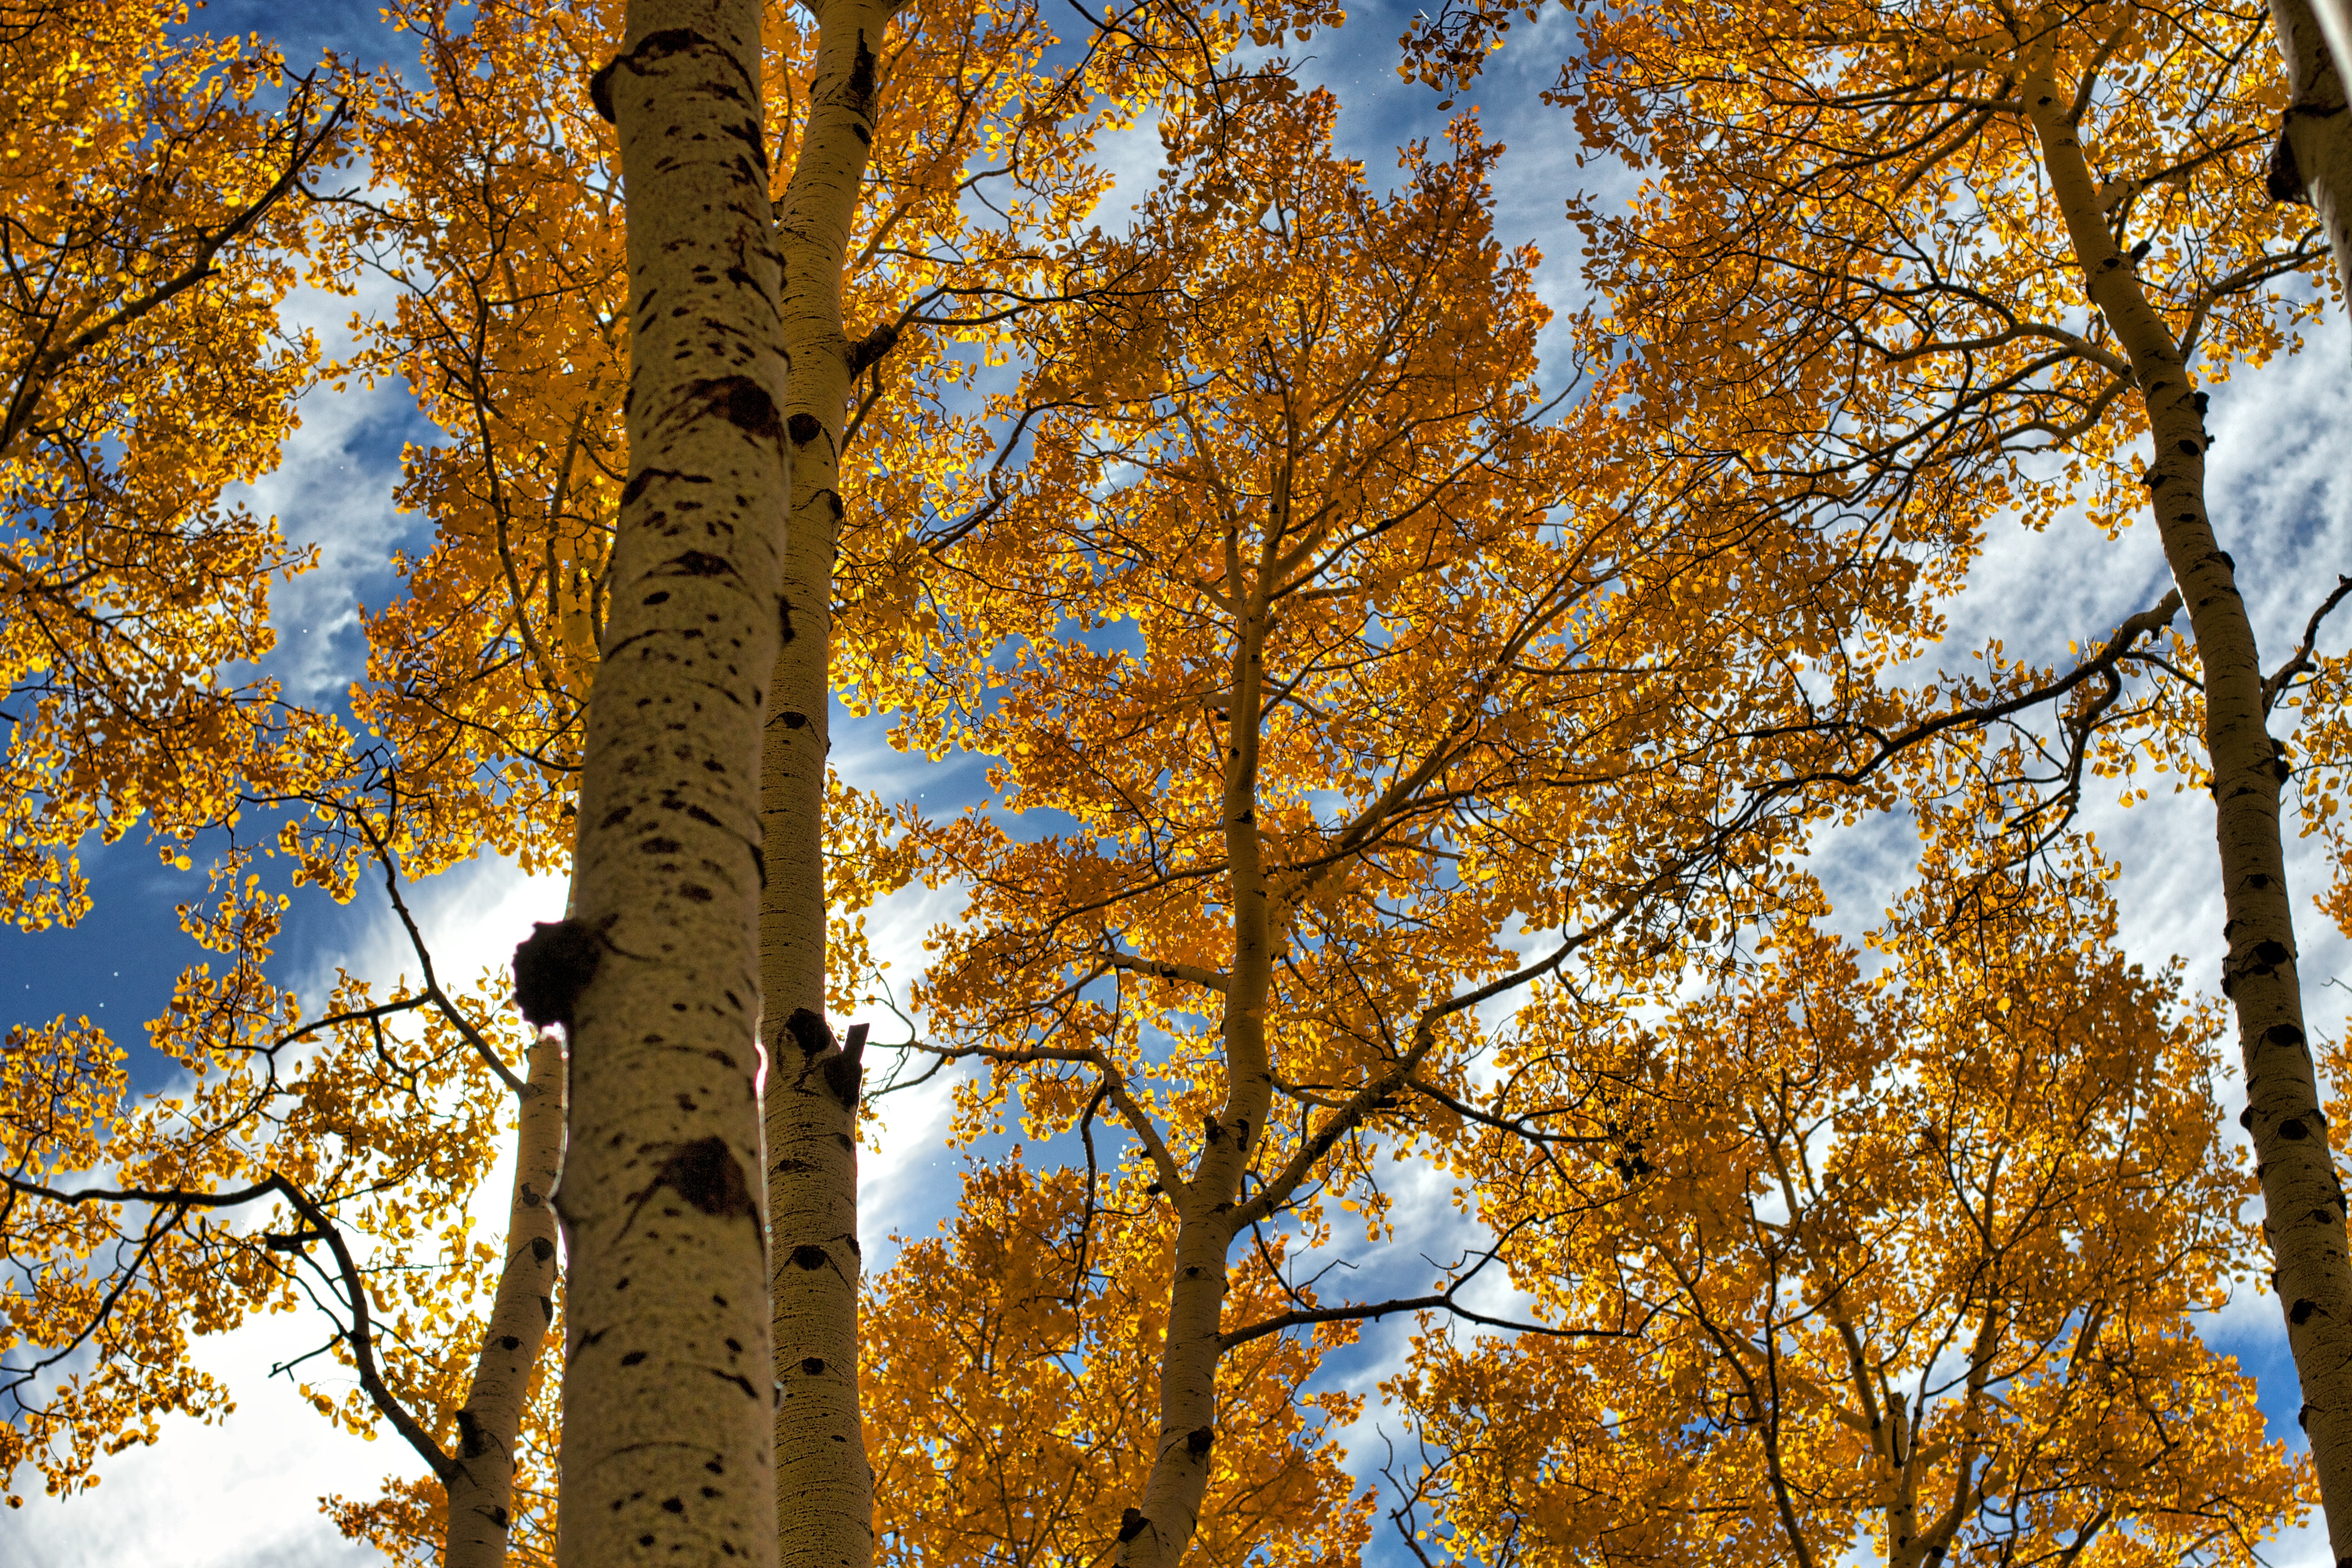
tree, branch, winter, plant, sunlight, leaf, birch, autumn, season, deciduous, woodland, aspen, flowering plant, maidenhair tree, woody plant, land plant